Rookwood, New South Wales

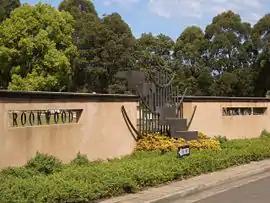
Rookwood Necropolis

Rookwood is a suburb in western Sydney, in the state of New South Wales, Australia located west of the Sydney central business district, in the local government area of the Cumberland Council. It is the easternmost suburb in greater western Sydney.